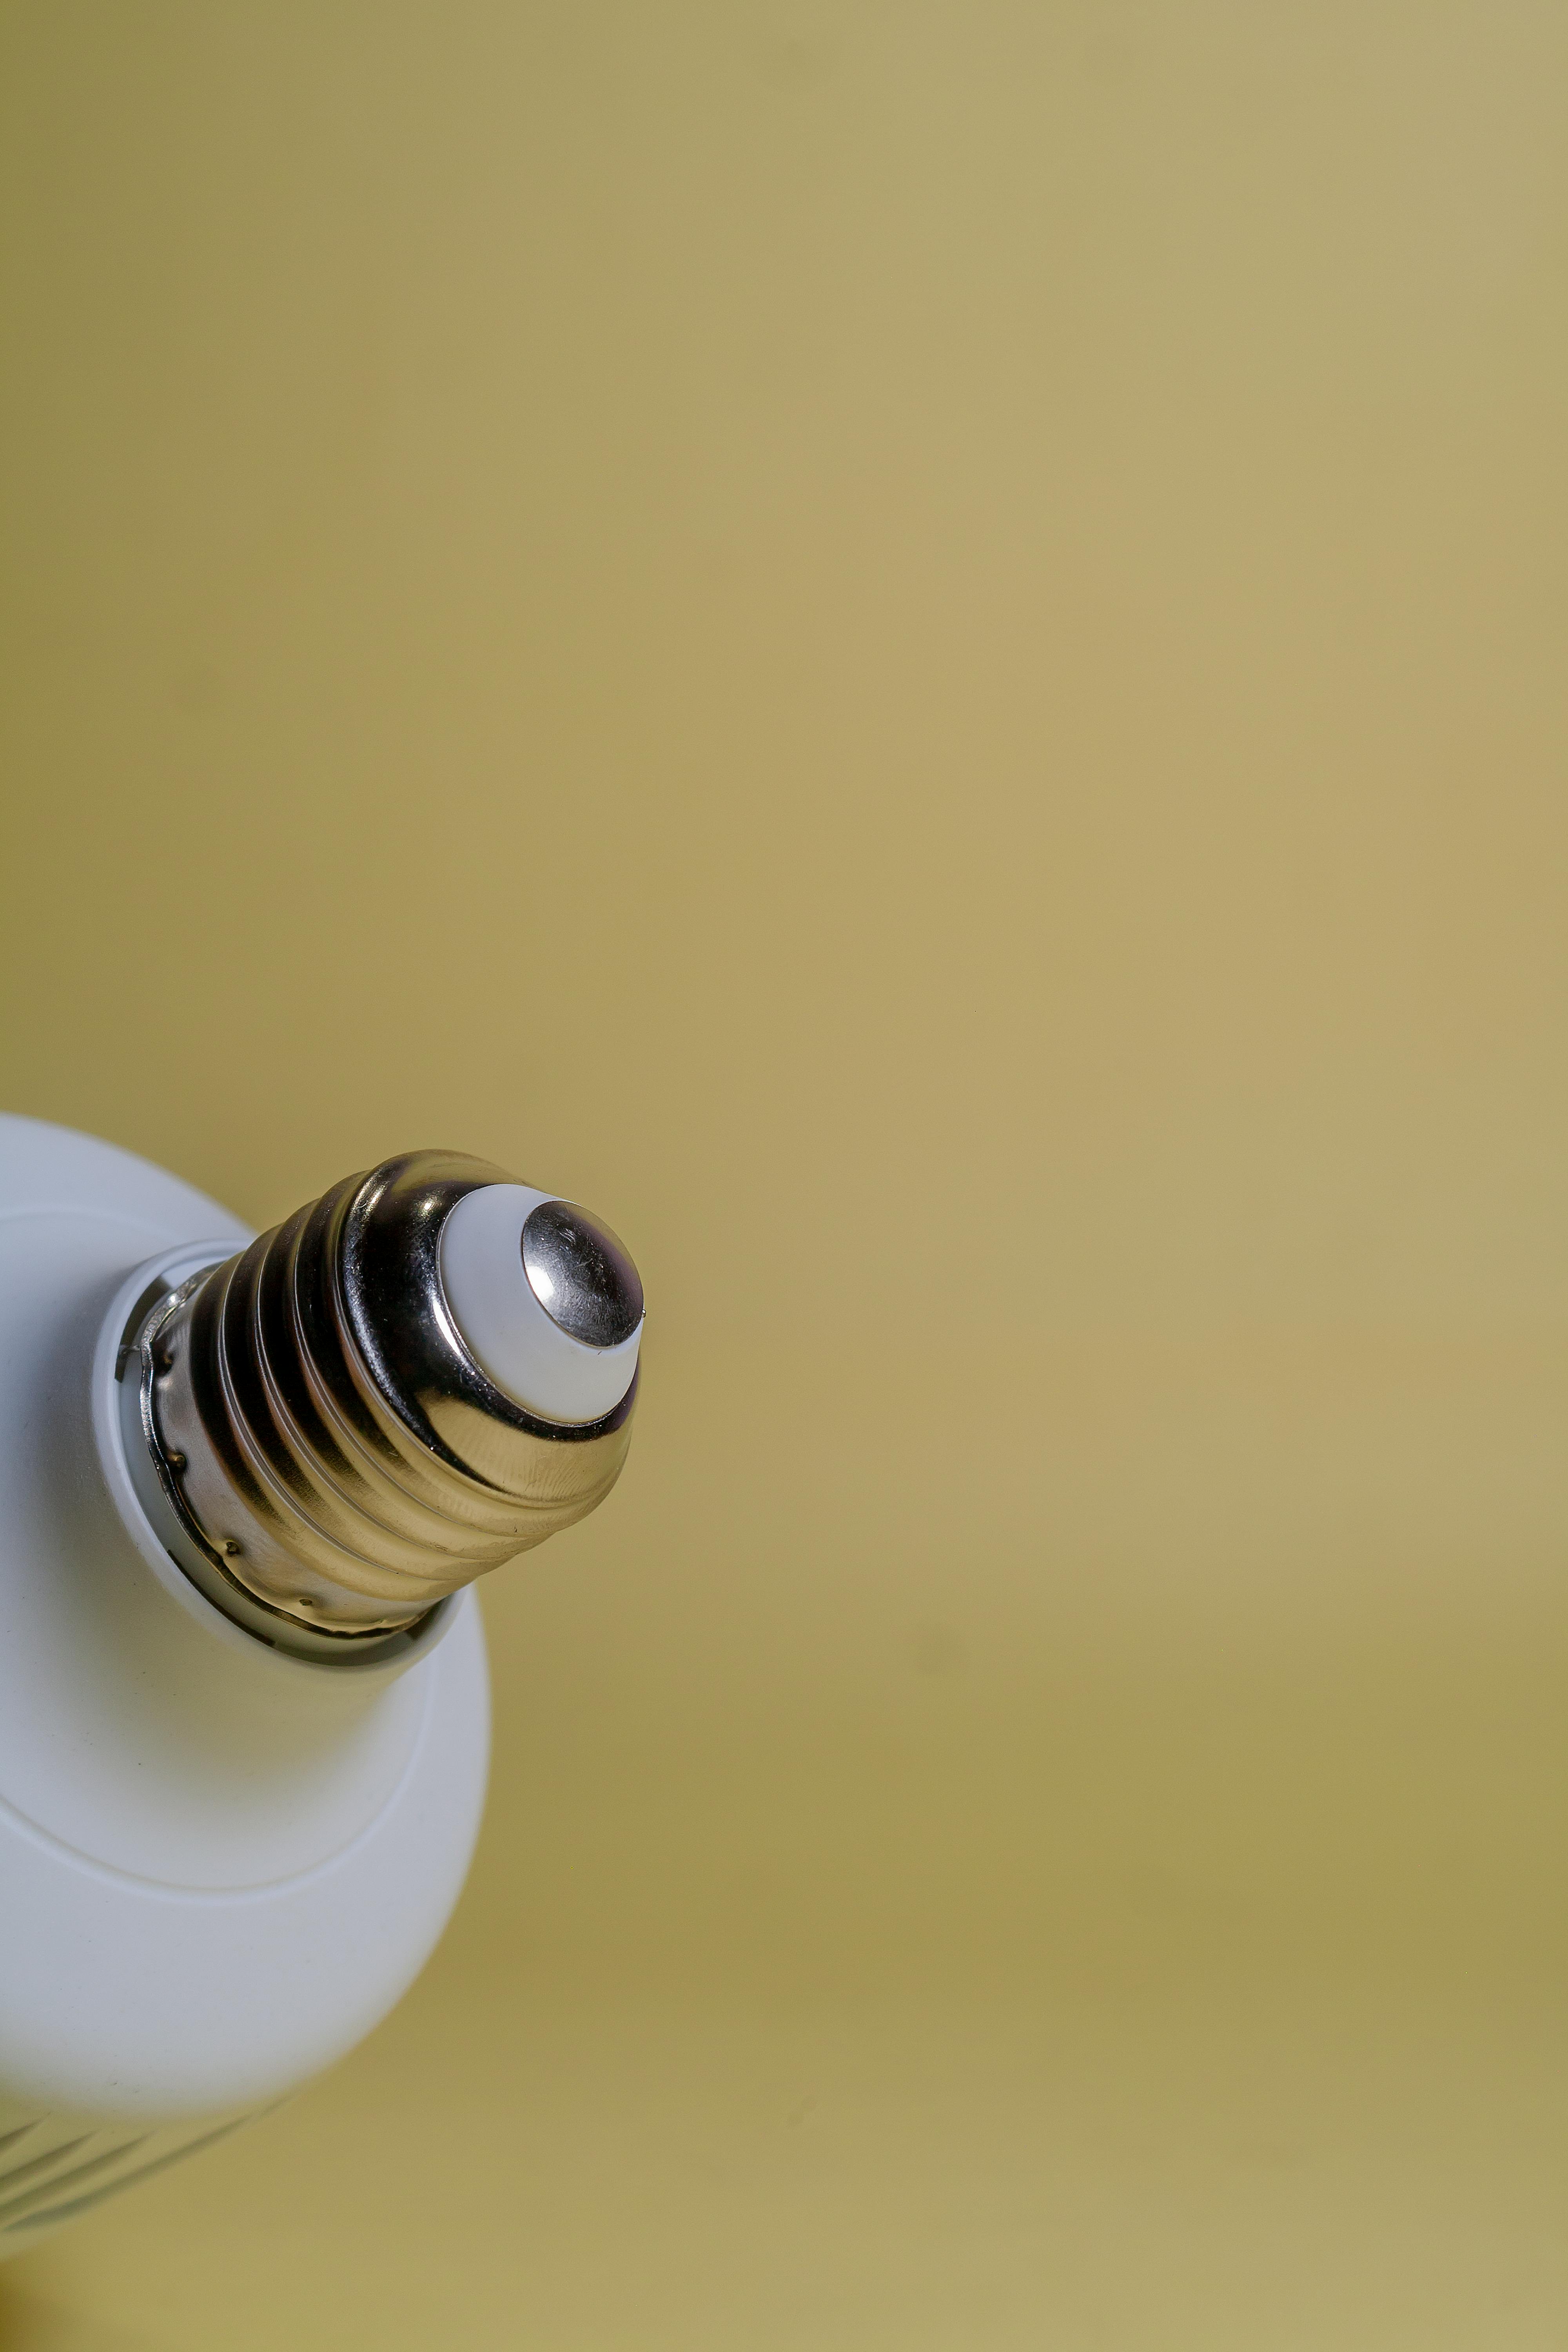
light, lighting, compact fluorescent lamp, light bulb, incandescent light bulb, fluorescent lamp, light fixture